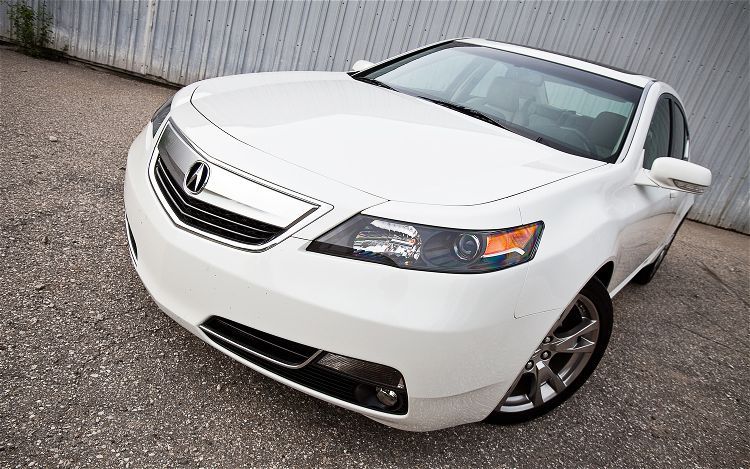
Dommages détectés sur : capot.
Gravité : mineur